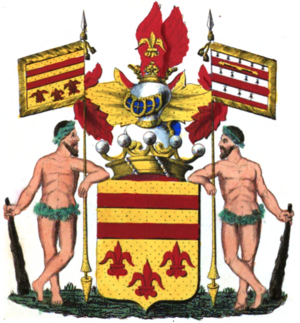
Armoiries de la famille Hynderick
Cette liste des familles contemporaines de la noblesse belge ne retient que les familles subsistantes faisant partie officiellement de la noblesse belge avec un principe légal de noblesse héréditaire, à l'exclusion des familles de nationalité belge de noblesse non reconnue ou de noblesse étrangère n'ayant pas introduit une requête d'incorporation dans la noblesse auprès de S.M. le roi des Belges.